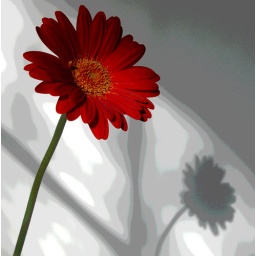
took in dining room with shadow of daisy and sliding glass door muntins against white posterboard